Lewis Steward

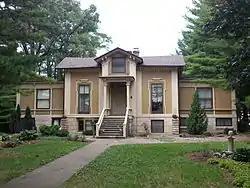
Lewis Steward built his house in 1854, shortly after securing a railroad connection to the town

In 1853, Steward was able to convince surveyors from the Chicago, Burlington & Quincy Railroad to build a station near his homestead. Once built, Steward platted the territory around the station, forming the town of Plano. He studied law in his free time and was admitted to the bar in 1860, but never practiced.